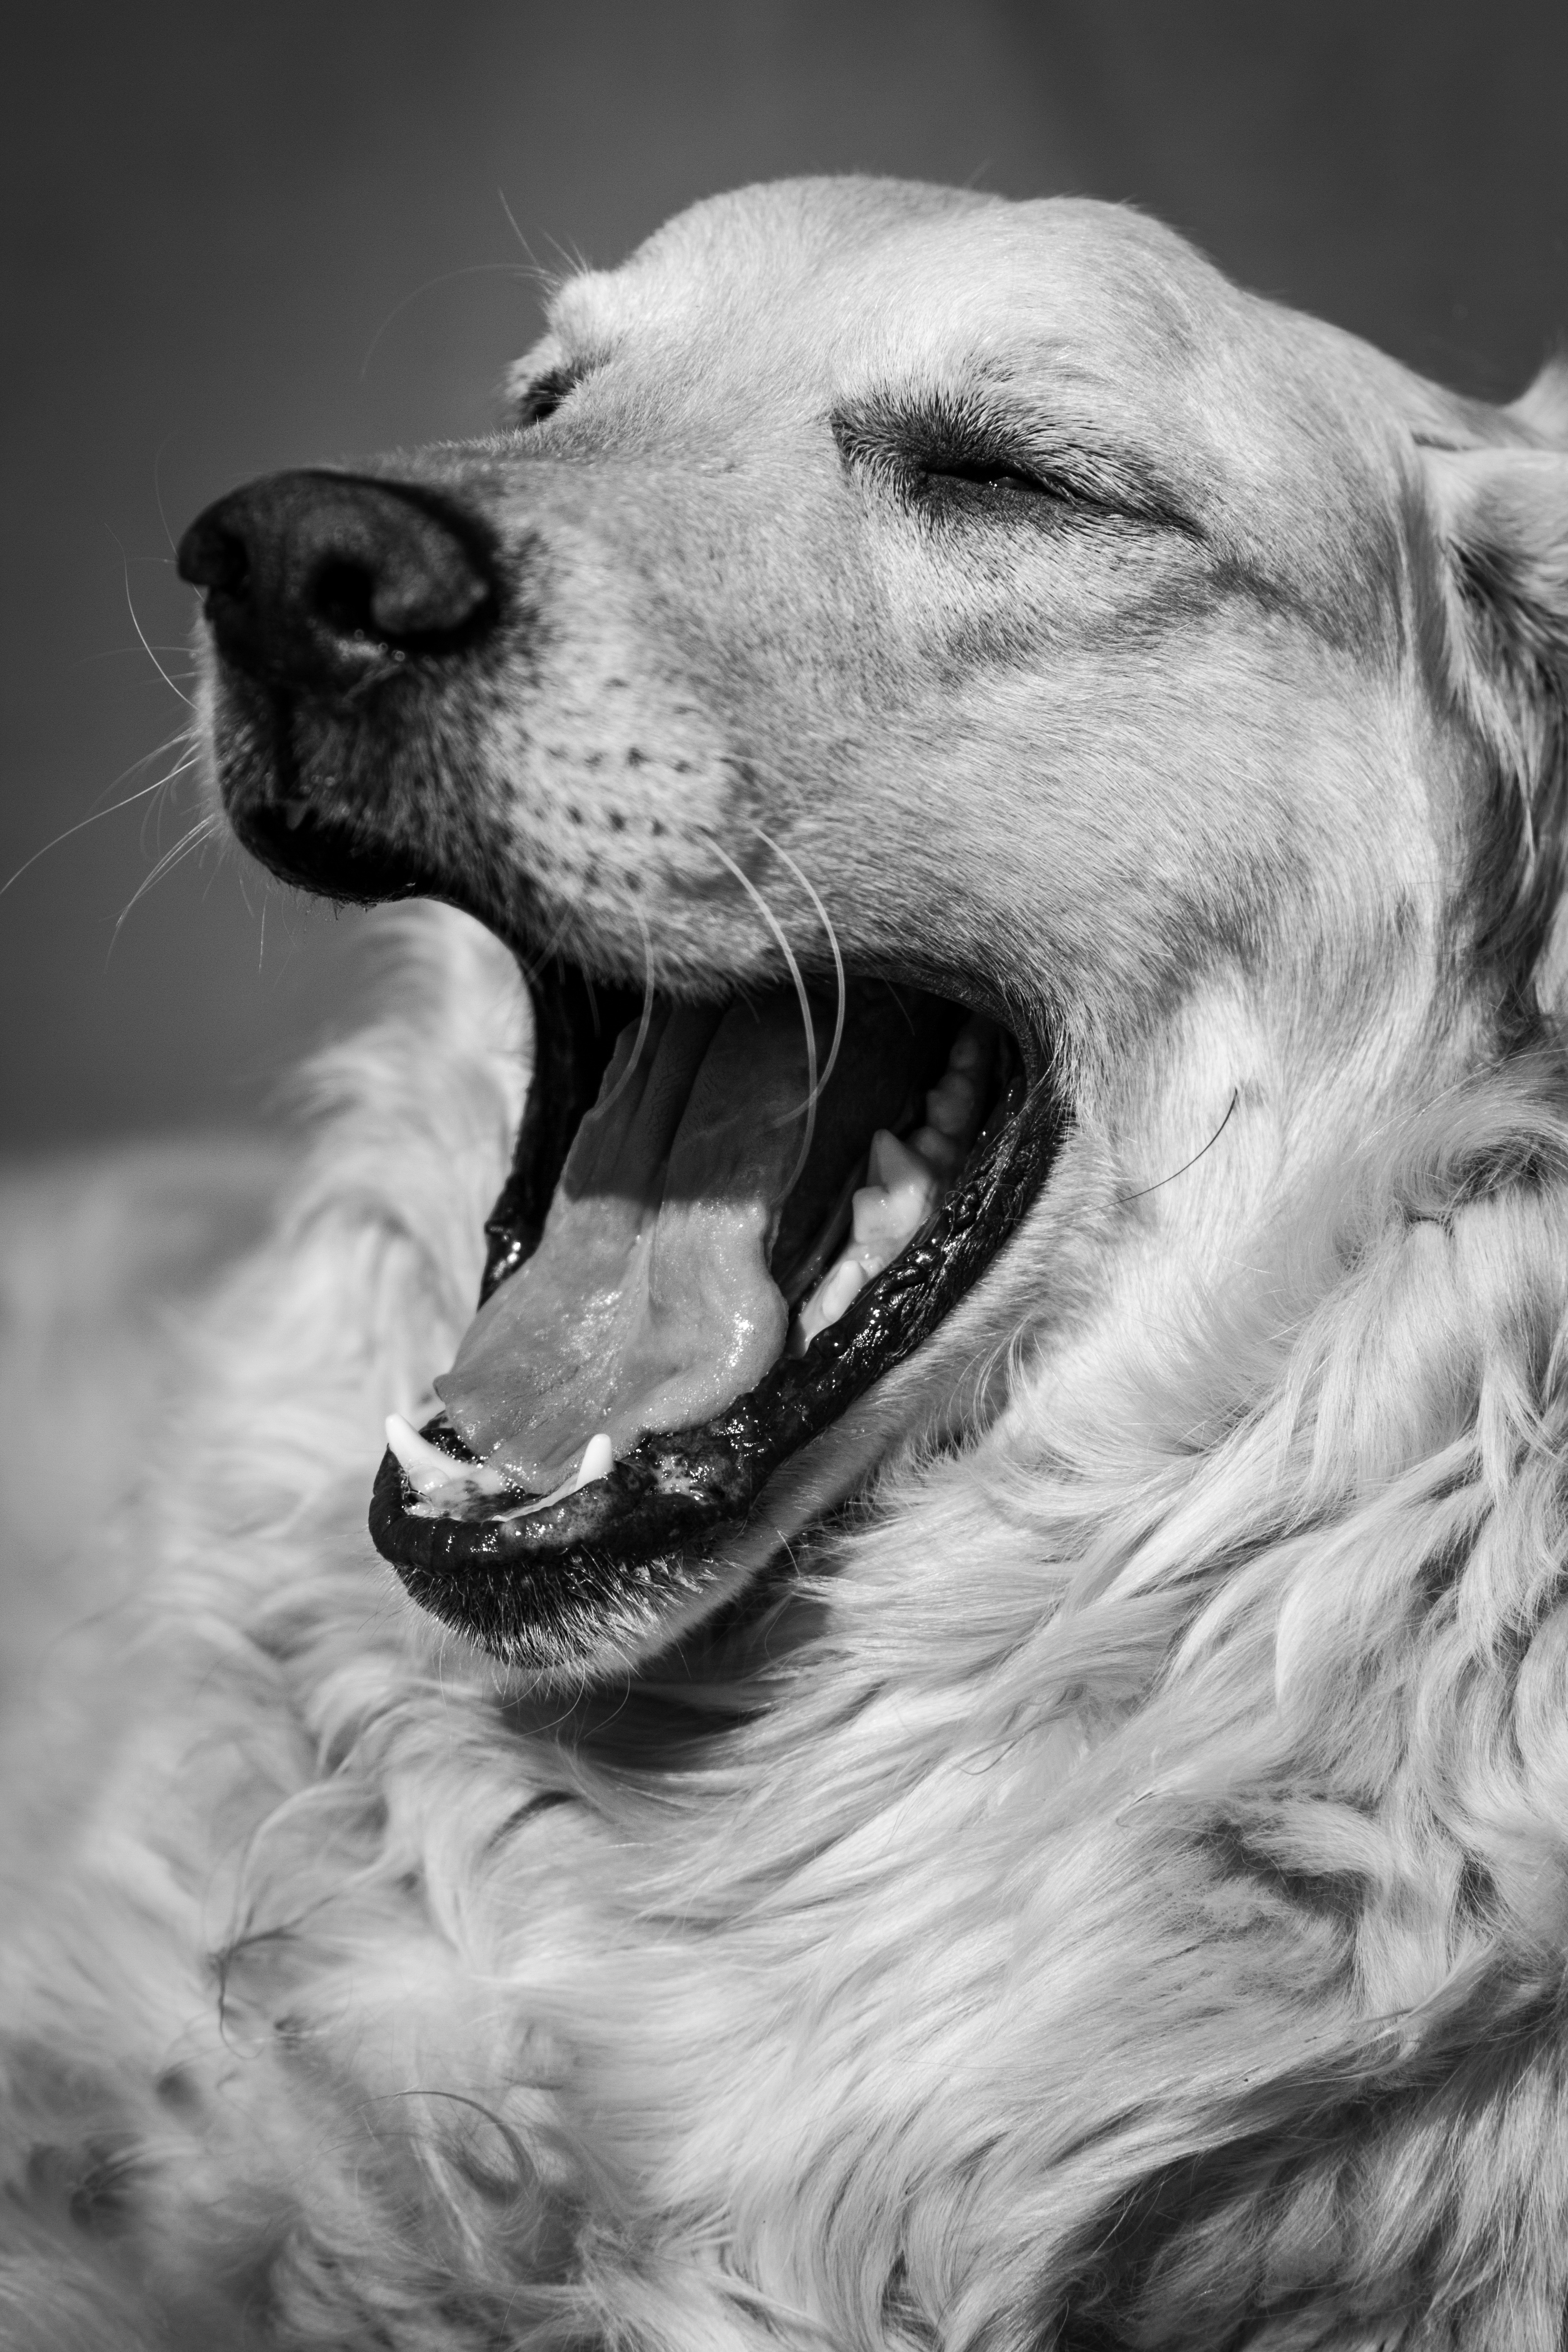
black and white, dog, animal, cute, pet, golden, mammal, monochrome, black white, yawn, close up, nose, whiskers, golden retriever, snout, gold, happy, vertebrate, labrador, dog resting, monochrome photography, dog like mammal